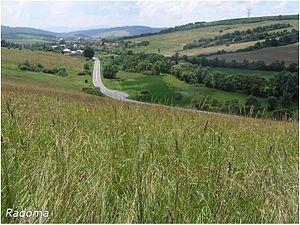
Radoma est un village de Slovaquie situé dans la région de Prešov.